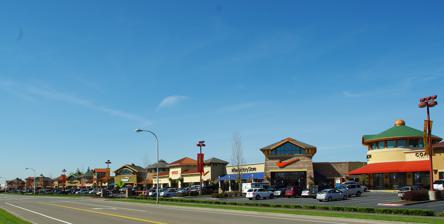
Building: Woodburn Premium Outlets
Country: United States of America
Year built: 1999
Shopping mall in United States,  / Woodburn Premium Outlets Woodburn Company Stores entrance Location Woodburn, Oregon , United States 45°09′22″N 122°52′43″W / 45.156138°N 122.878561°W / 45.156138; -122.878561 Opening date August 1999 Developer Craig Realty Group Owner Simon Property Group No. of stores and services 114 No. of anchor tenants 13 Total retail floor area 350,292 square feet (32,543.2 m 2 ) ( GLA ) No. of floors 1 Website http://www.premiumoutlets.com/outlet/woodburn Woodburn Premium Outlets is an outlet mall in Woodburn, Oregon , United States . The complex, located between the cities of Portland and Salem on Interstate 5 , opened in 1999 as the Woodburn Company Stores . Owned and operated by Simon Property Group , the center has over 350,000 square feet (33,000 m 2 ) of retail space. History Initially costing $20 million, Woodburn Company Stores opened with 243,000 square feet (22,600 m 2 ) of retail space in August 1999. The center was expanded by 66,500 square feet (6,180 m 2 ) of space which opened in November 2003.  An additional 23,700 square feet (2,200 m 2 ) added in November 2005 cost $1.6 million and included Nike, Inc. as an anchor to the outlet mall. The complex was a target of a large shoplifting ring in 2006. Between the Memorial Day and Labor Day weekends in 2007, a shuttle bus service called the Woodburn Outlet Express ran from the Portland Union Bank of California , the Portland Hilton Hotel , the Lake Oswego Hilton Garden Inn , to the mall and back. Round-trip fare was $20.  After low demand during that trial period, the service was discontinued. The center added another 27,402 square feet (2,545.7 m 2 ) of space costing $5.1 million opened in February 2009.  Its last expansion, consisting of public restrooms and 16 retail spaces, broke ground in February 2012 and opened seven months later. Costing $10 million, it added 38,569 square feet (3,583.2 m 2 ) for a final total area of 388,378 square feet (36,081.5 m 2 ) for the center. The company S.D. Deacon has been the general contractor of the mall's construction during all phases. For the Christmas holiday shopping season in 2012, the center reached 100% occupancy. In 2012, the center had its highest total of visitors in its history, with 4.5 million people visiting the center. Simon Property Group bought the center in June 2013 from developer Craig Realty Group and changed the name from Woodburn Company Stores to Woodburn Premium Outlets. The outlet is the largest tax-free shopping outlet in the Western United States. It is one of Oregon 's most popular tourist attractions with 4.4 million visitors recorded in 2011. See also List of shopping malls in Oregon References